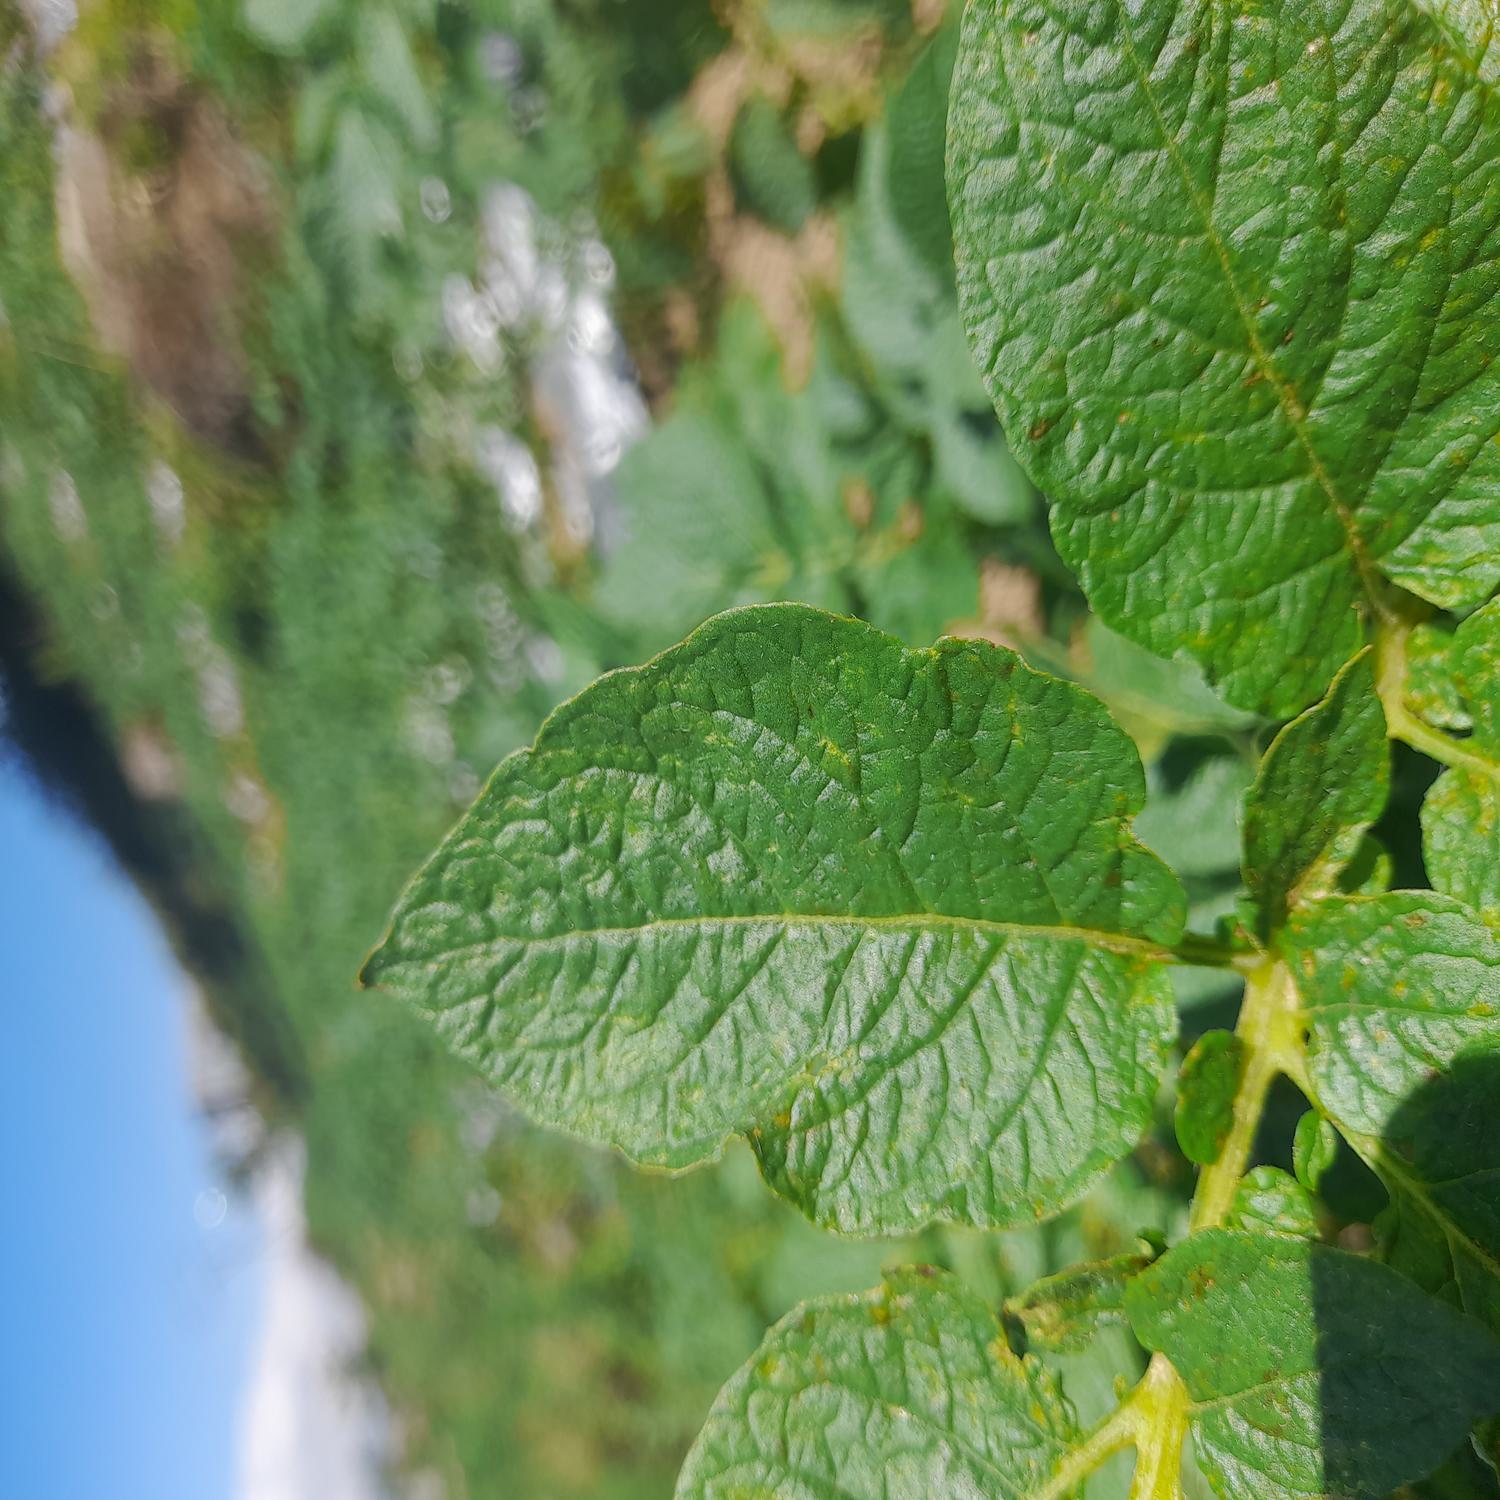
Etiqueta: Virus